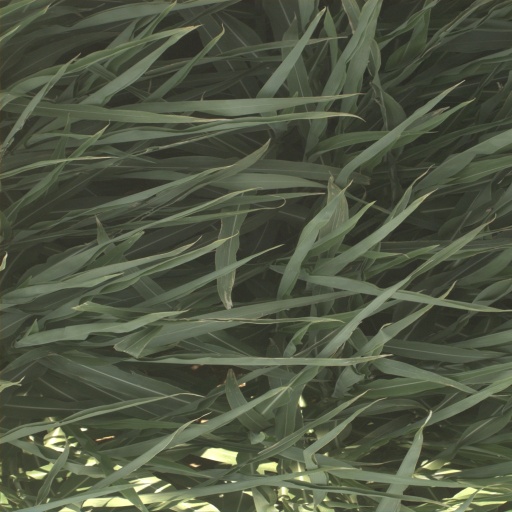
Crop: sorghum